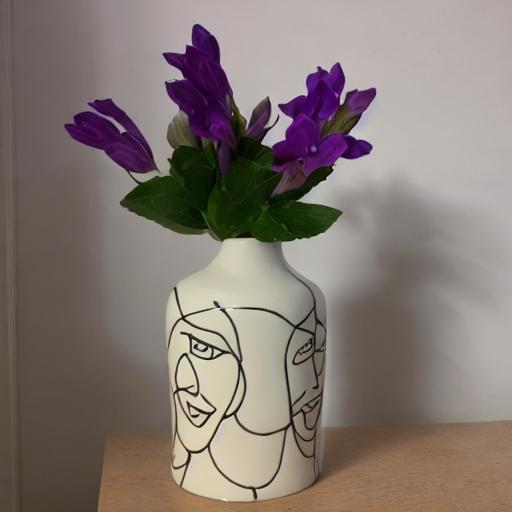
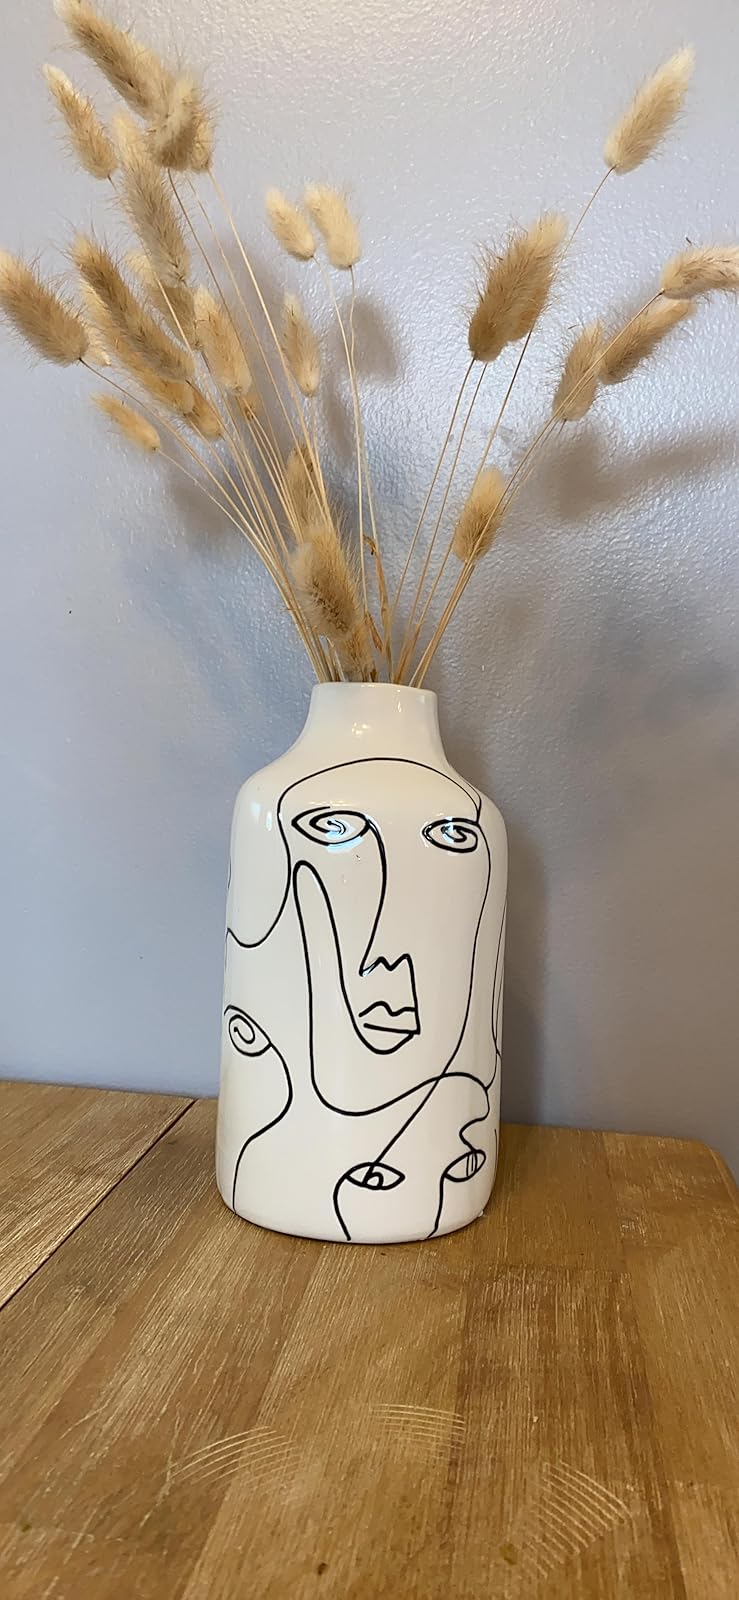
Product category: vase
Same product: no